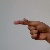
The image shows a hand gesture representing the letter 'G' in Indian Sign Language.